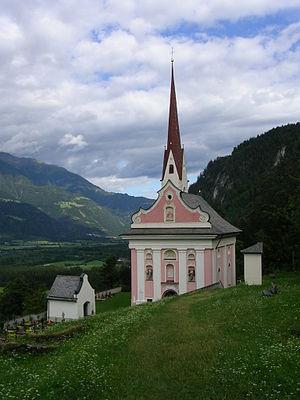
Lavant est une commune autrichienne du district de Lienz dans le Tyrol.